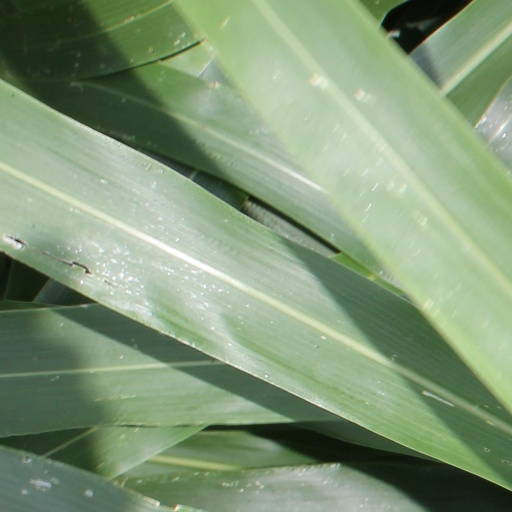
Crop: sorghum